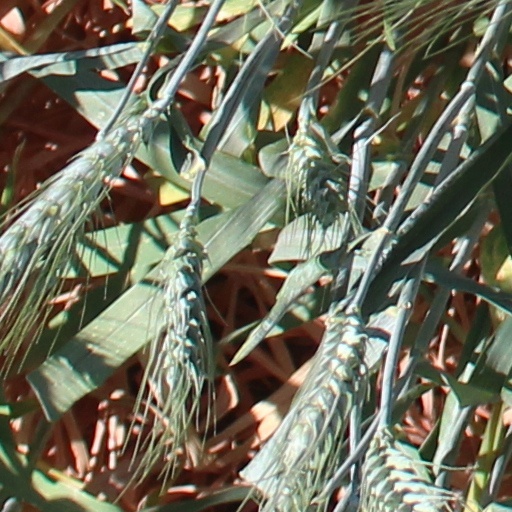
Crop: wheat